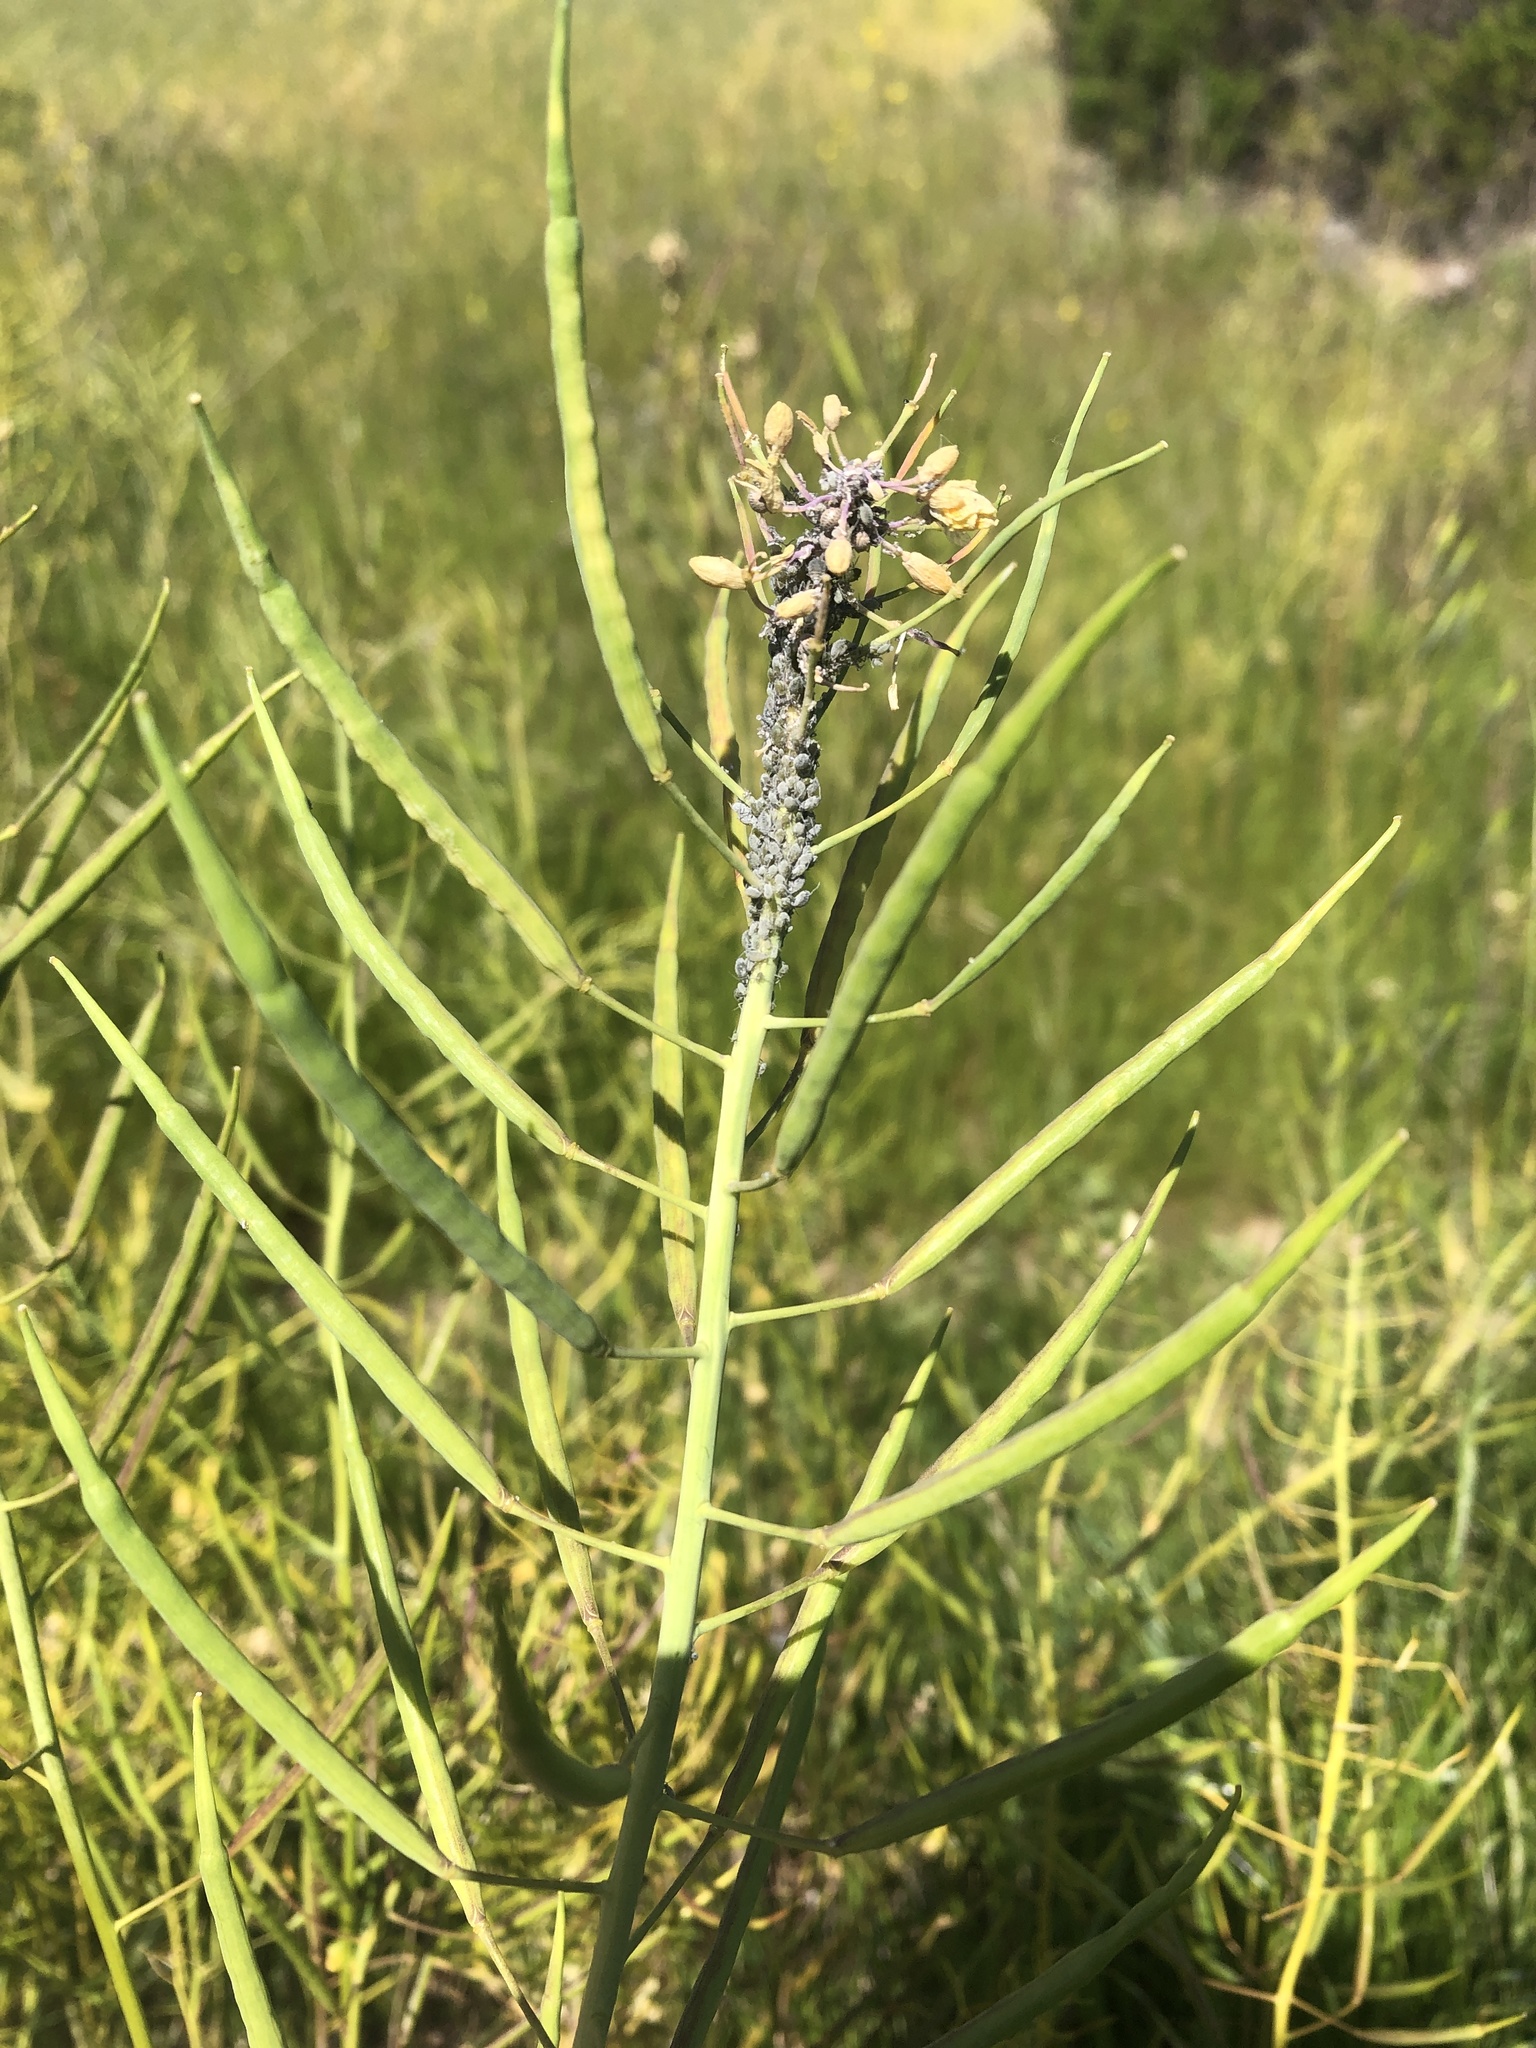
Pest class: cabbage_aphid